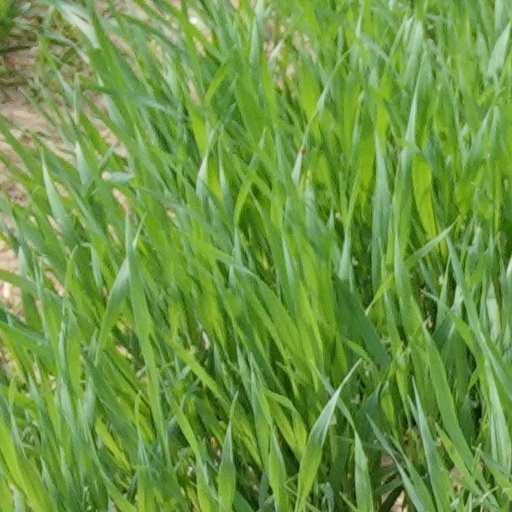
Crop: wheat